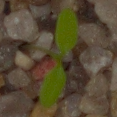
Label: common_chickweed